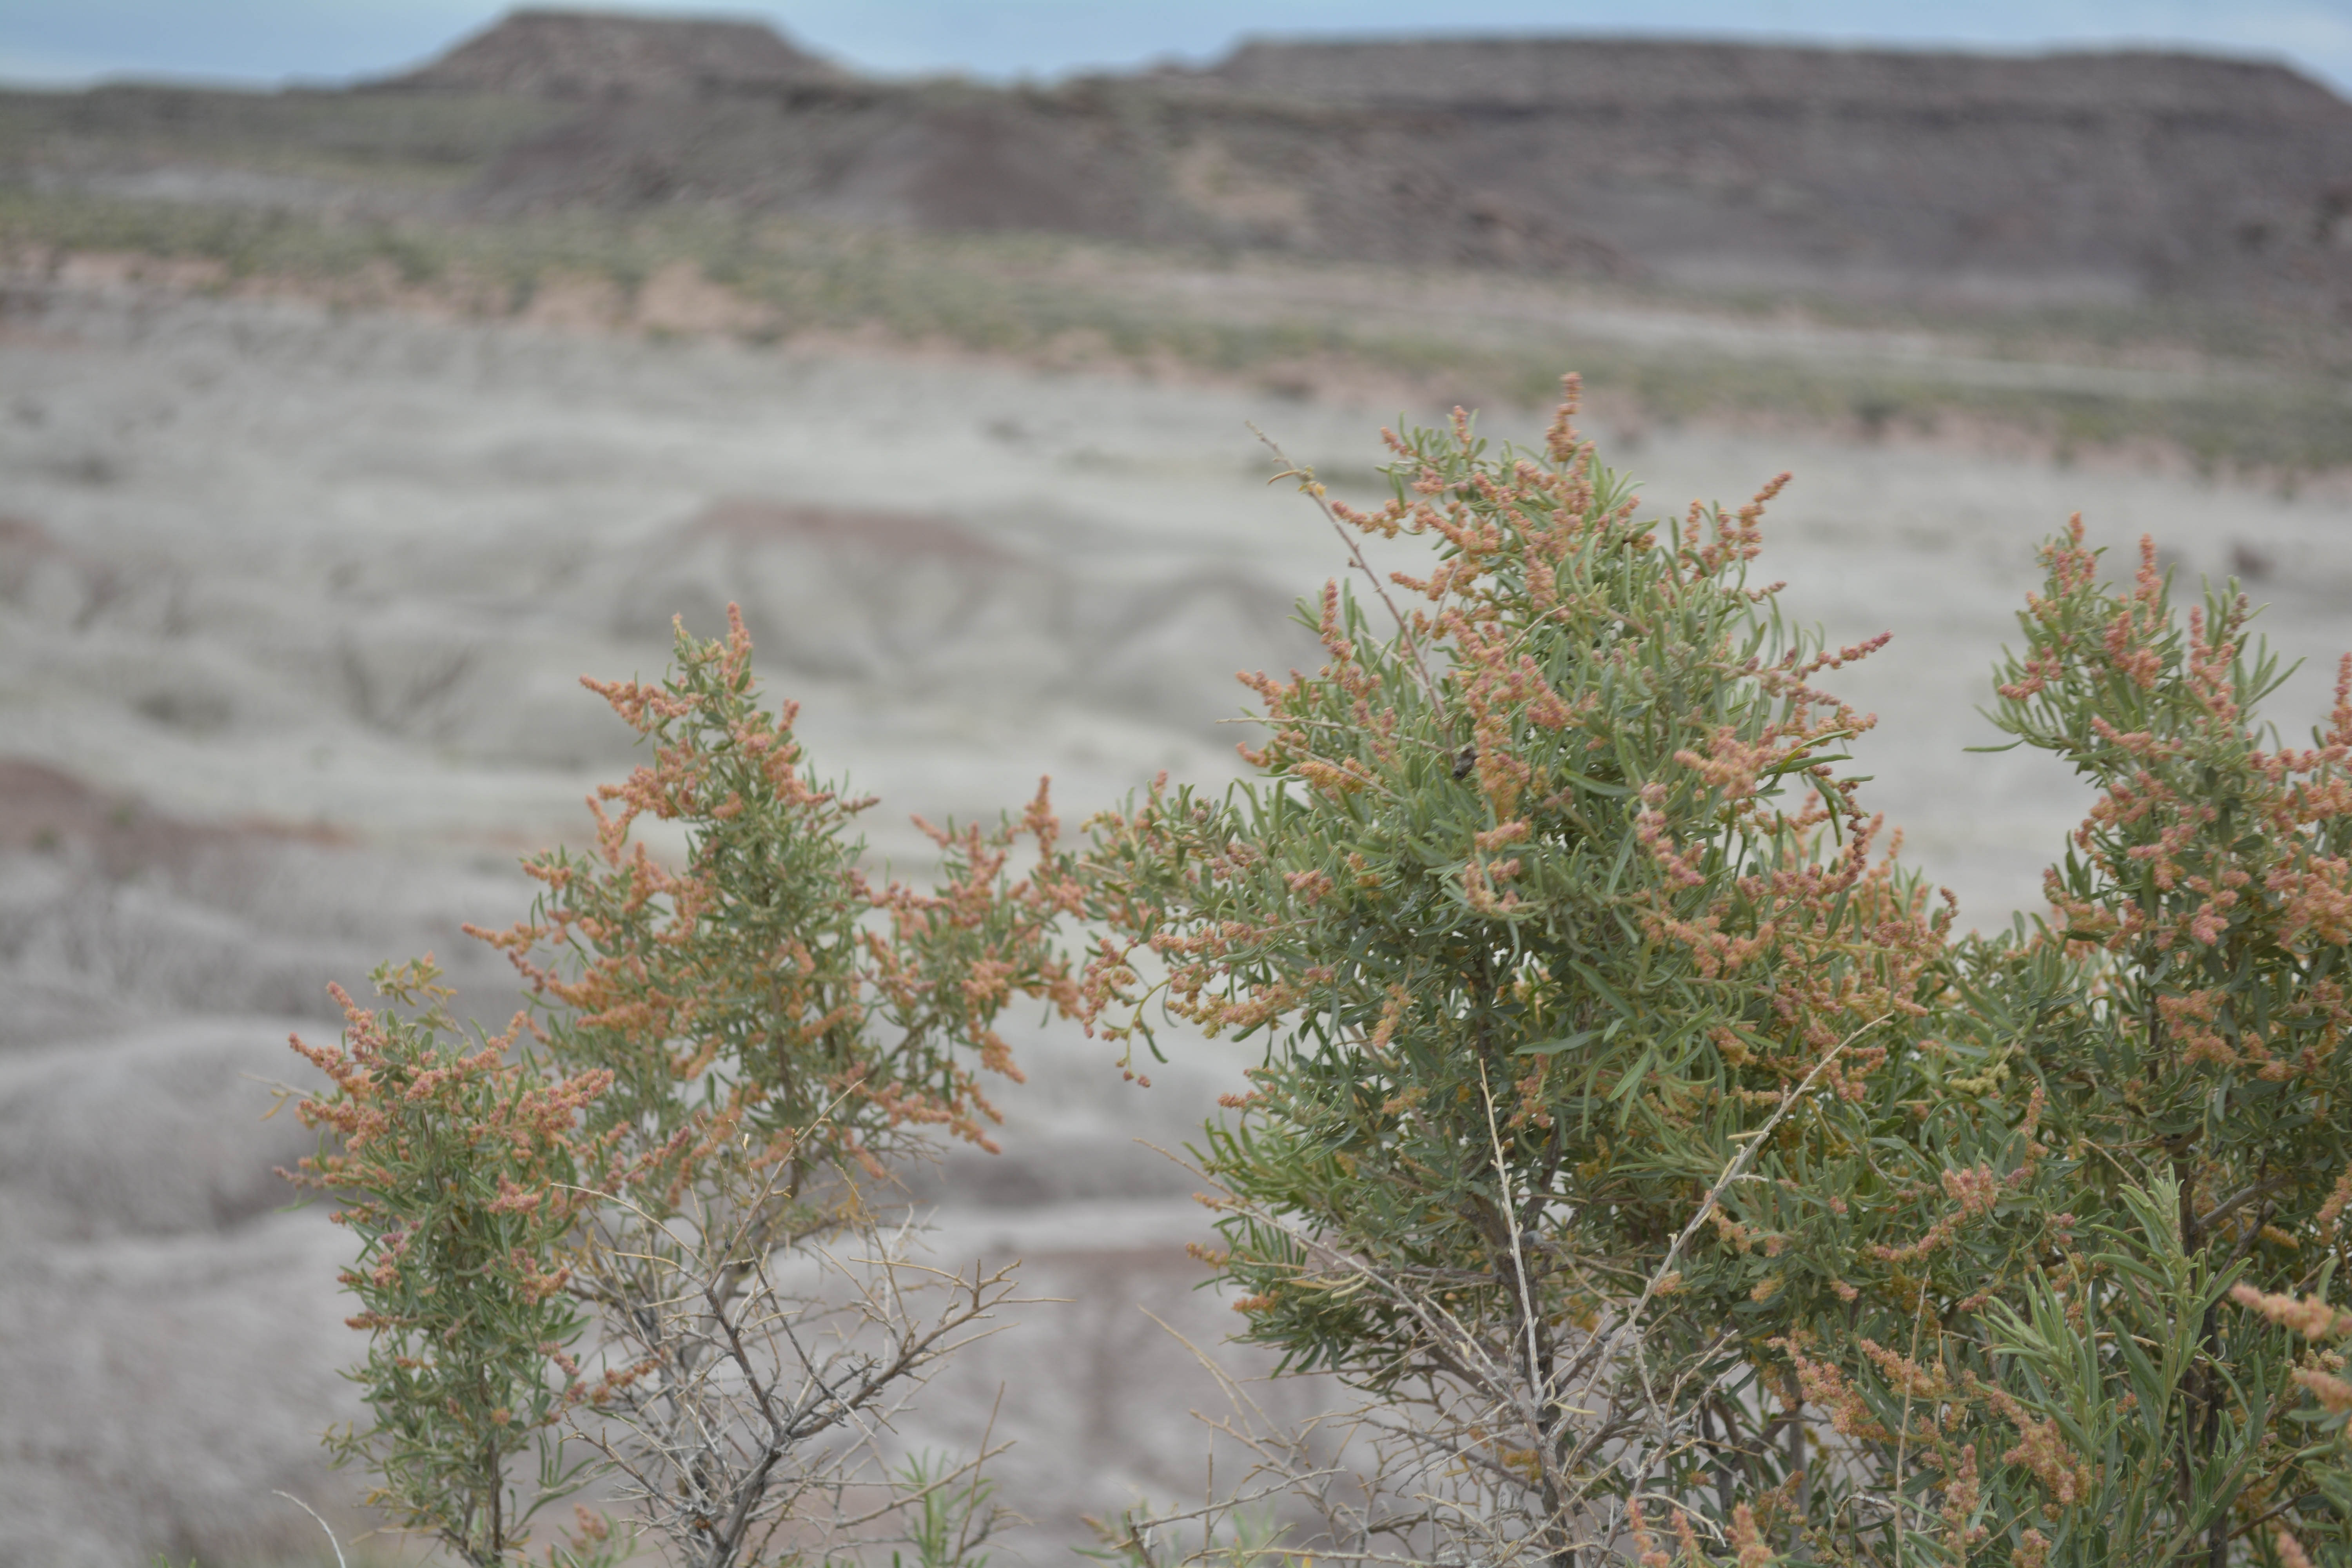
tree, wilderness, mountain, snow, winter, plant, flower, frost, flora, season, spruce, marccooper, painteddesert, petrifiedforest, route66, holbrook, arizonalandscape, ecosystem, natural environment, grass family, woody plant